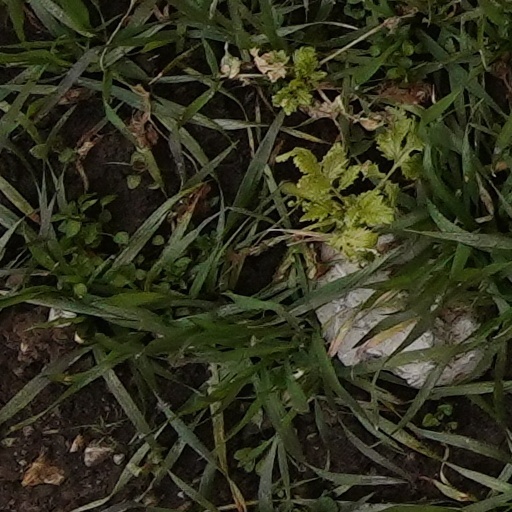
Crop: wheat